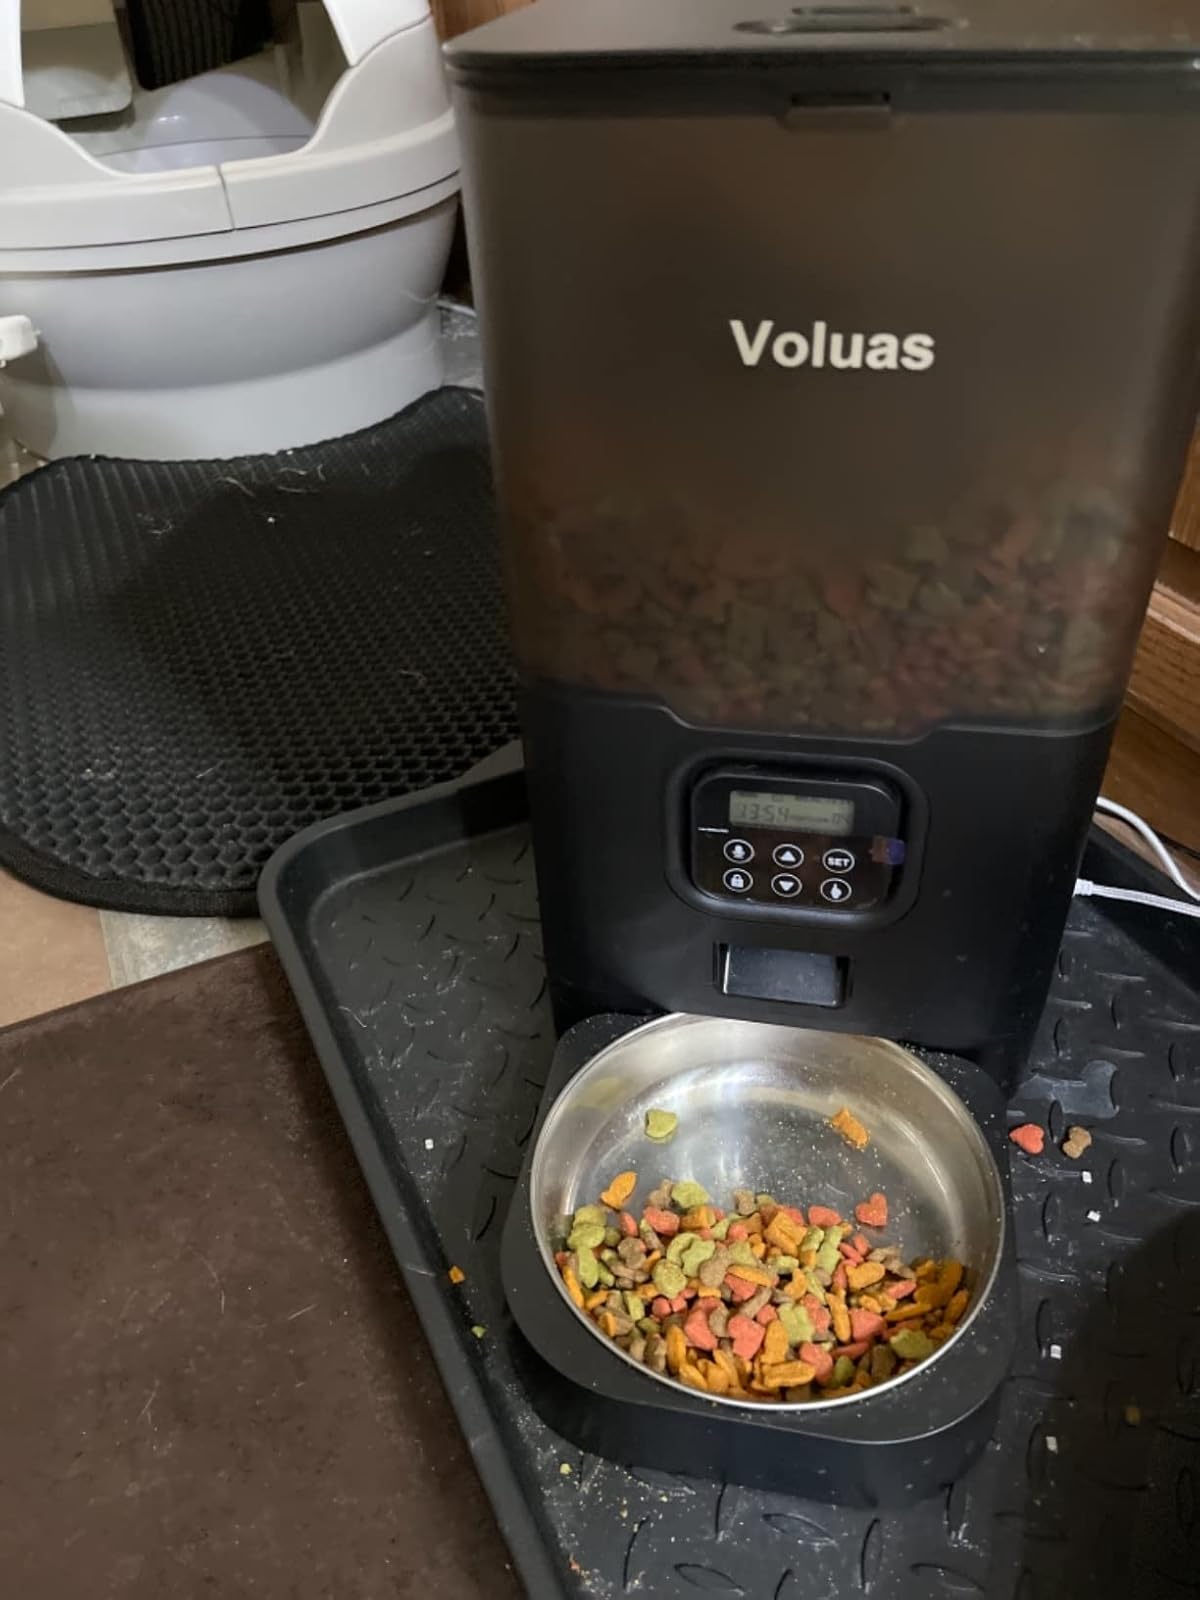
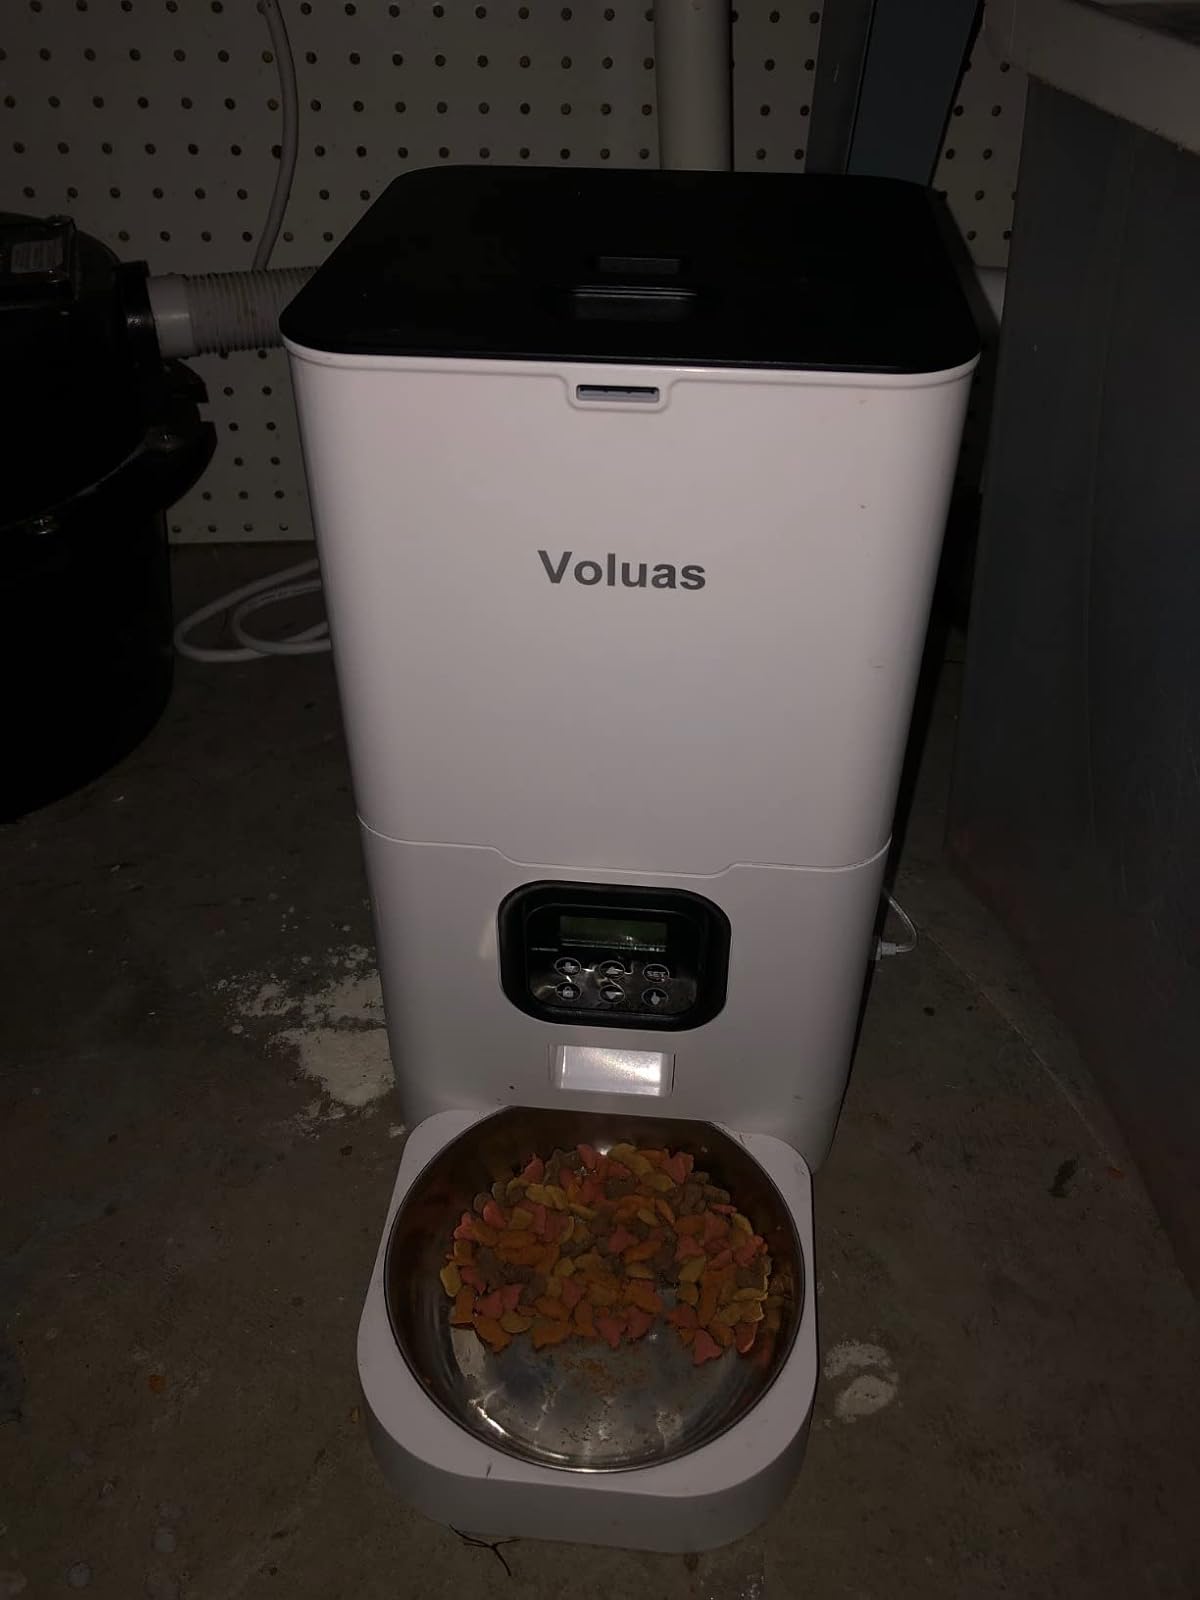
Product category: items_feeder
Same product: no